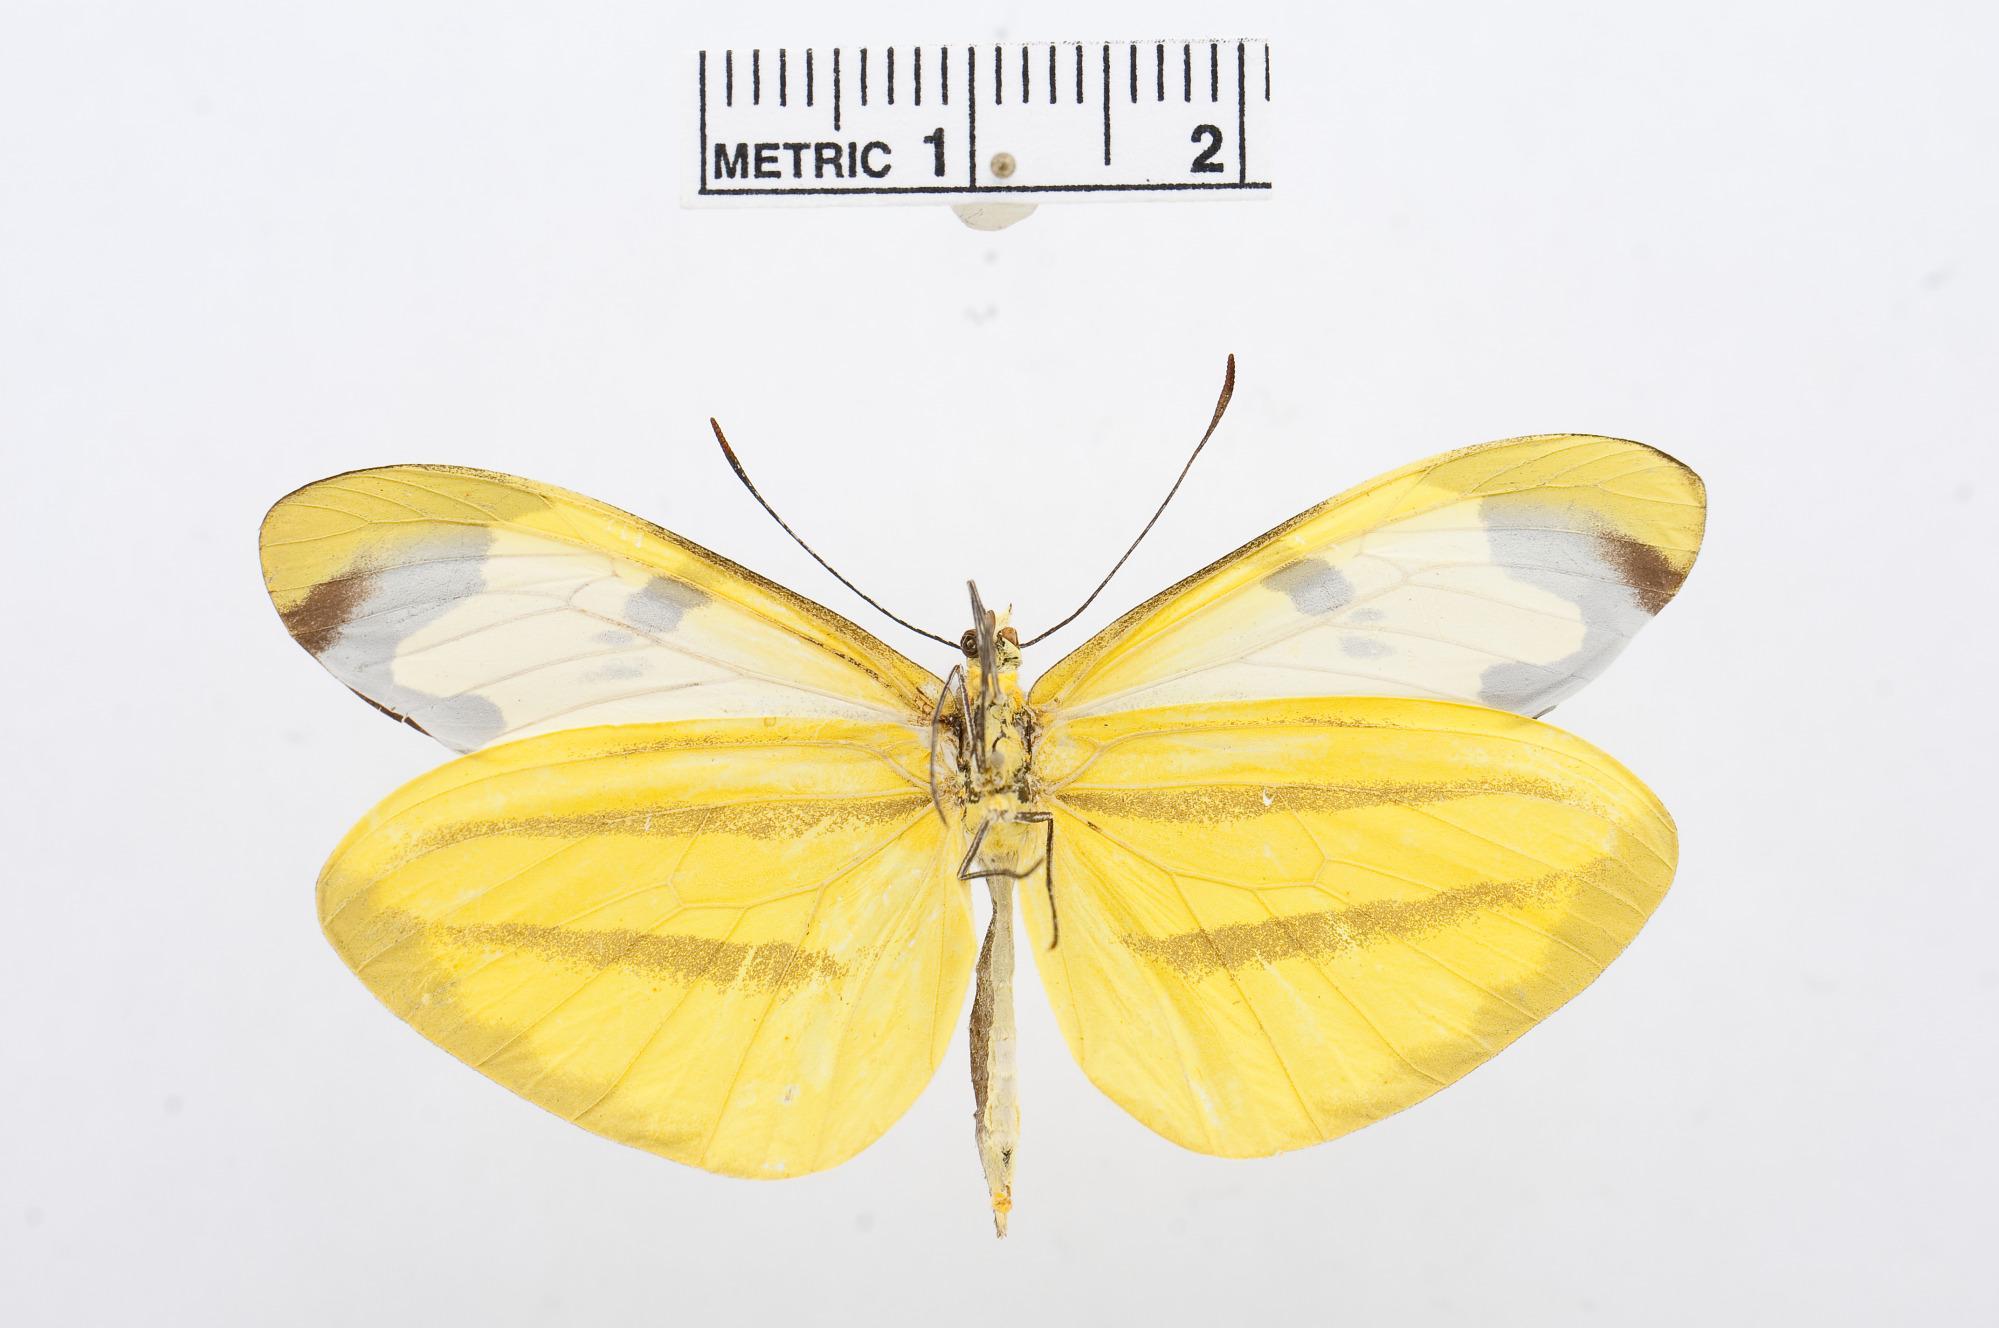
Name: Enantia melite
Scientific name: Enantia melite
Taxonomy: Animalia, Arthropoda, Hexapoda, Insecta, Lepidoptera, Pieridae, Dismorphiinae